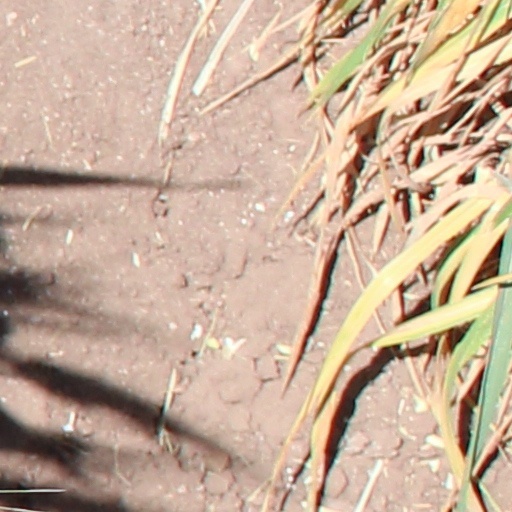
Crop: wheat